Tsimshian

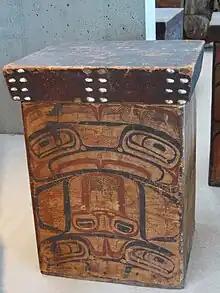
Tsimshian bentwood box featuring formline painting, 1850, collection of the UBC Anthropology Museum

The Tsimshian are an Indigenous people of the Pacific Northwest Coast of North America. Their communities are mostly in coastal British Columbia in Terrace and Prince Rupert, and Metlakatla, Alaska on Annette Island, the only reservation in Alaska.